Overgaden Oven Vandet 20

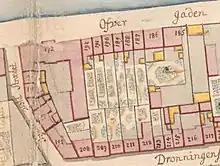
No. 188 seen on a detail from Christian Gedde's map of Christianshavn Quarter, 1757.

The site was originally part of a large Lot, No. 37, comprising presen-day Overgaden Oven Vandet 22 and Dronningensgade 915, which was ceded to "renteskriver" Anders Olufsen. By 1635, it had been built over with low rows of tenement houses towards both streets. By 167 the house row along the canal had been adapted into six more prominent townhouses. The houses were timberframed, two storeys tall and four bays wide, with brick basements and adjoining gables. The main entrances were arranged in pairs under a shared gabled wall dormer. The houses were over time subject to various changes. The half-timbered facades were reconstructed in brick and the buildings were also heightened. The houses were owned by skippers and came with a private berth along the quay.